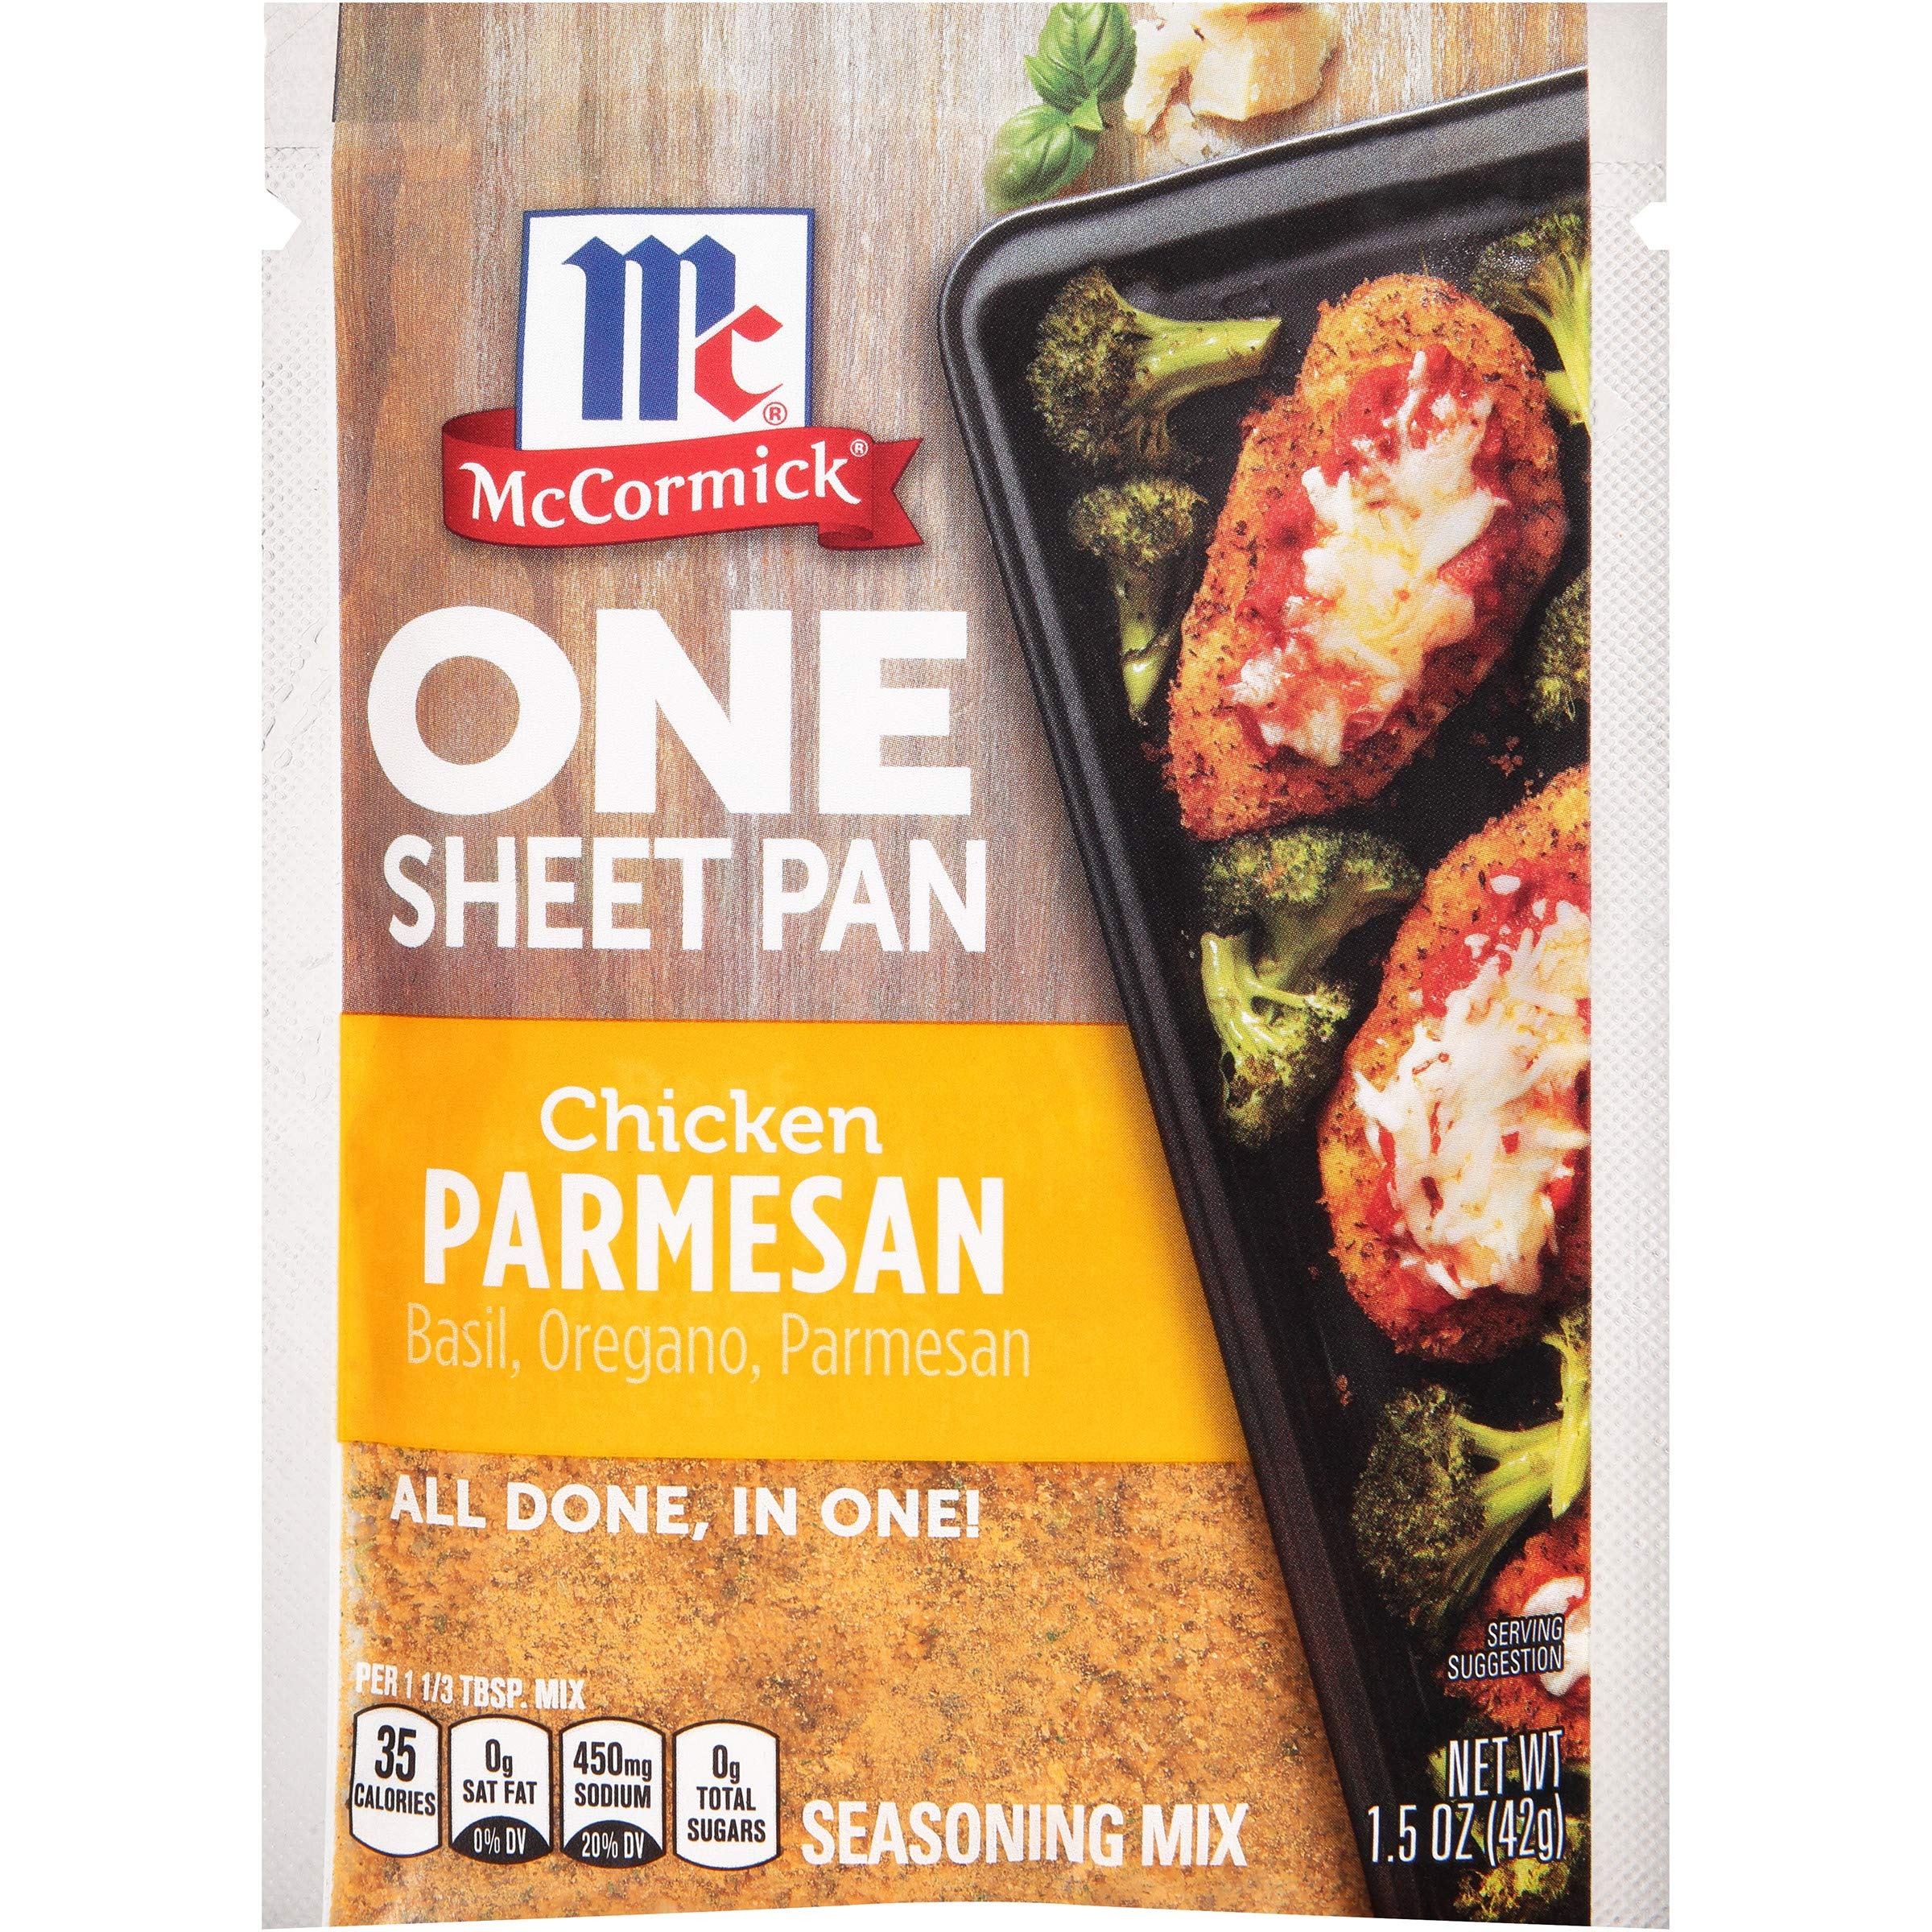
Item Name: McCormick ONE Sheet Pan Chicken Parmesan Seasoning Mix, 1.5 oz (Pack of 12)
Bullet Point 1: Convenient seasoning mix for easy weeknight meals
Bullet Point 2: One pan meals = minimal clean-up
Bullet Point 3: Comes together quickly
Bullet Point 4: Classic Italian flavors
Bullet Point 5: Family-favorite meal
Value: 18.0
Unit: Ounce

Price: 2.39